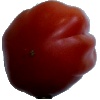
Label: tomato_heart